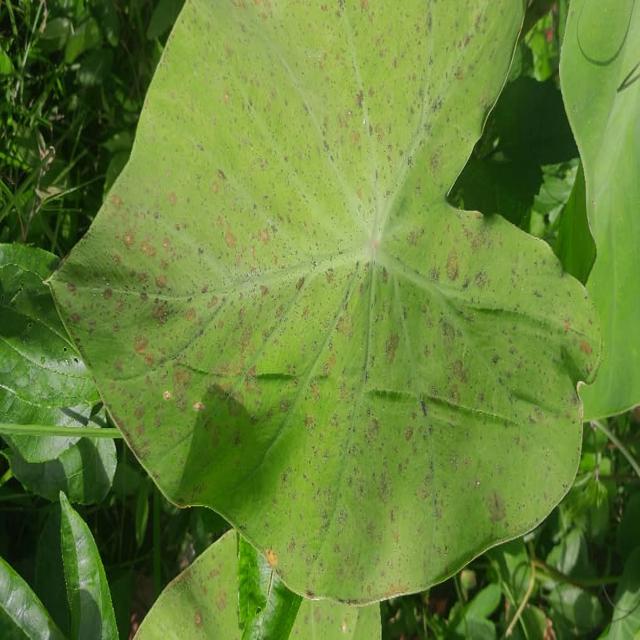
Label: Early_Blight